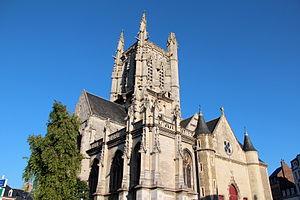
L'église Saint-Étienne de Fécamp.